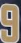
Number: 9